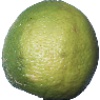
Label: limes